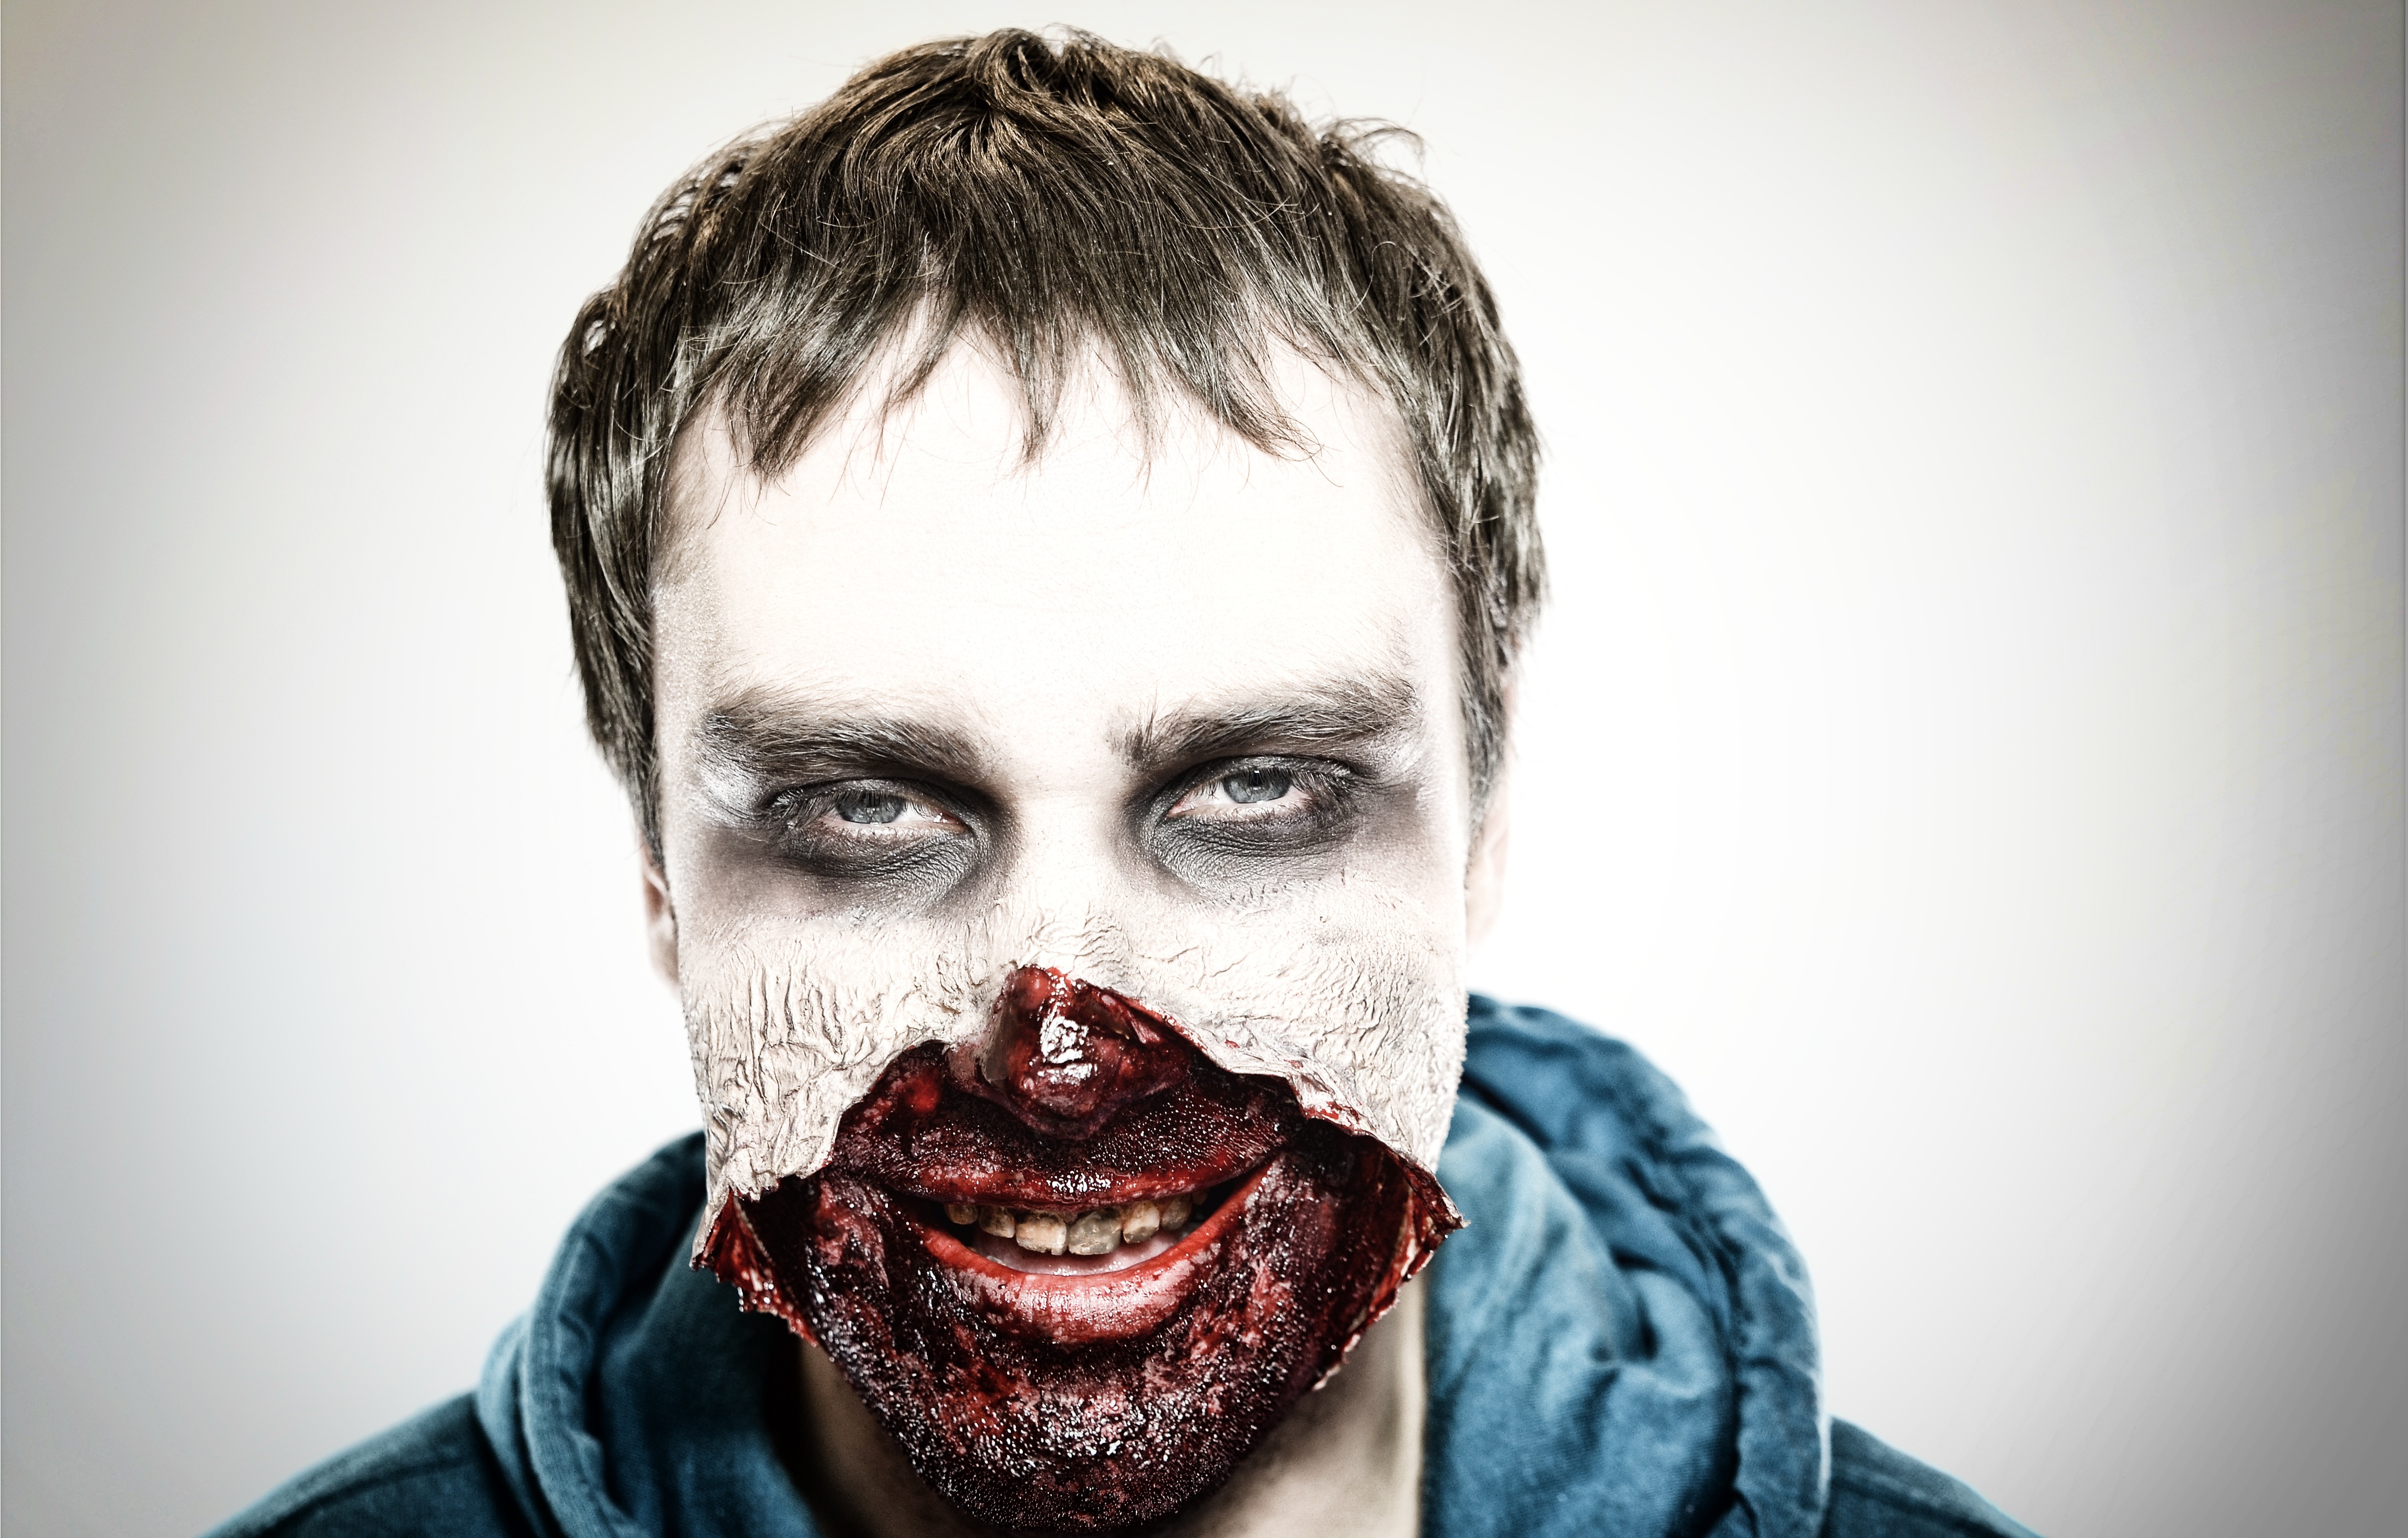
people, photography, spooky, portrait, red, color, halloween, human, black, dead, death, make up, human body, caucasian, face paint, face, men, fear, blood, zombie, head, monster, bizarre, expression, horizontal, surreal, hell, headshot, vampire, horror, screaming, shock, facial, evil, haloween, paranormal, shouting, body paint, adults only, count dracula, stage make up, mad hatter, young men, ethnicity, displeased, looking at camera, only men, young man, fear copy, one person, human teeth, fictional character, portrait photography, facial hair